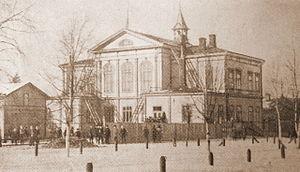
La Mairie de Kemi est un bâtiment situé à Kemi en Finlande.